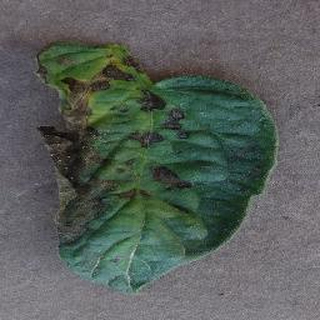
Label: tomato_early_blight